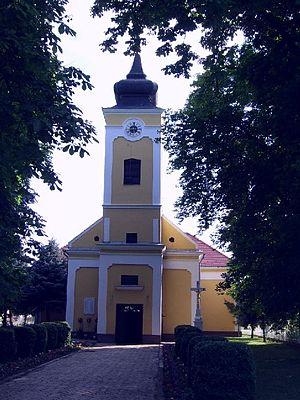
Tatárszentgyörgy est un village et une commune du comitat de Pest en Hongrie.